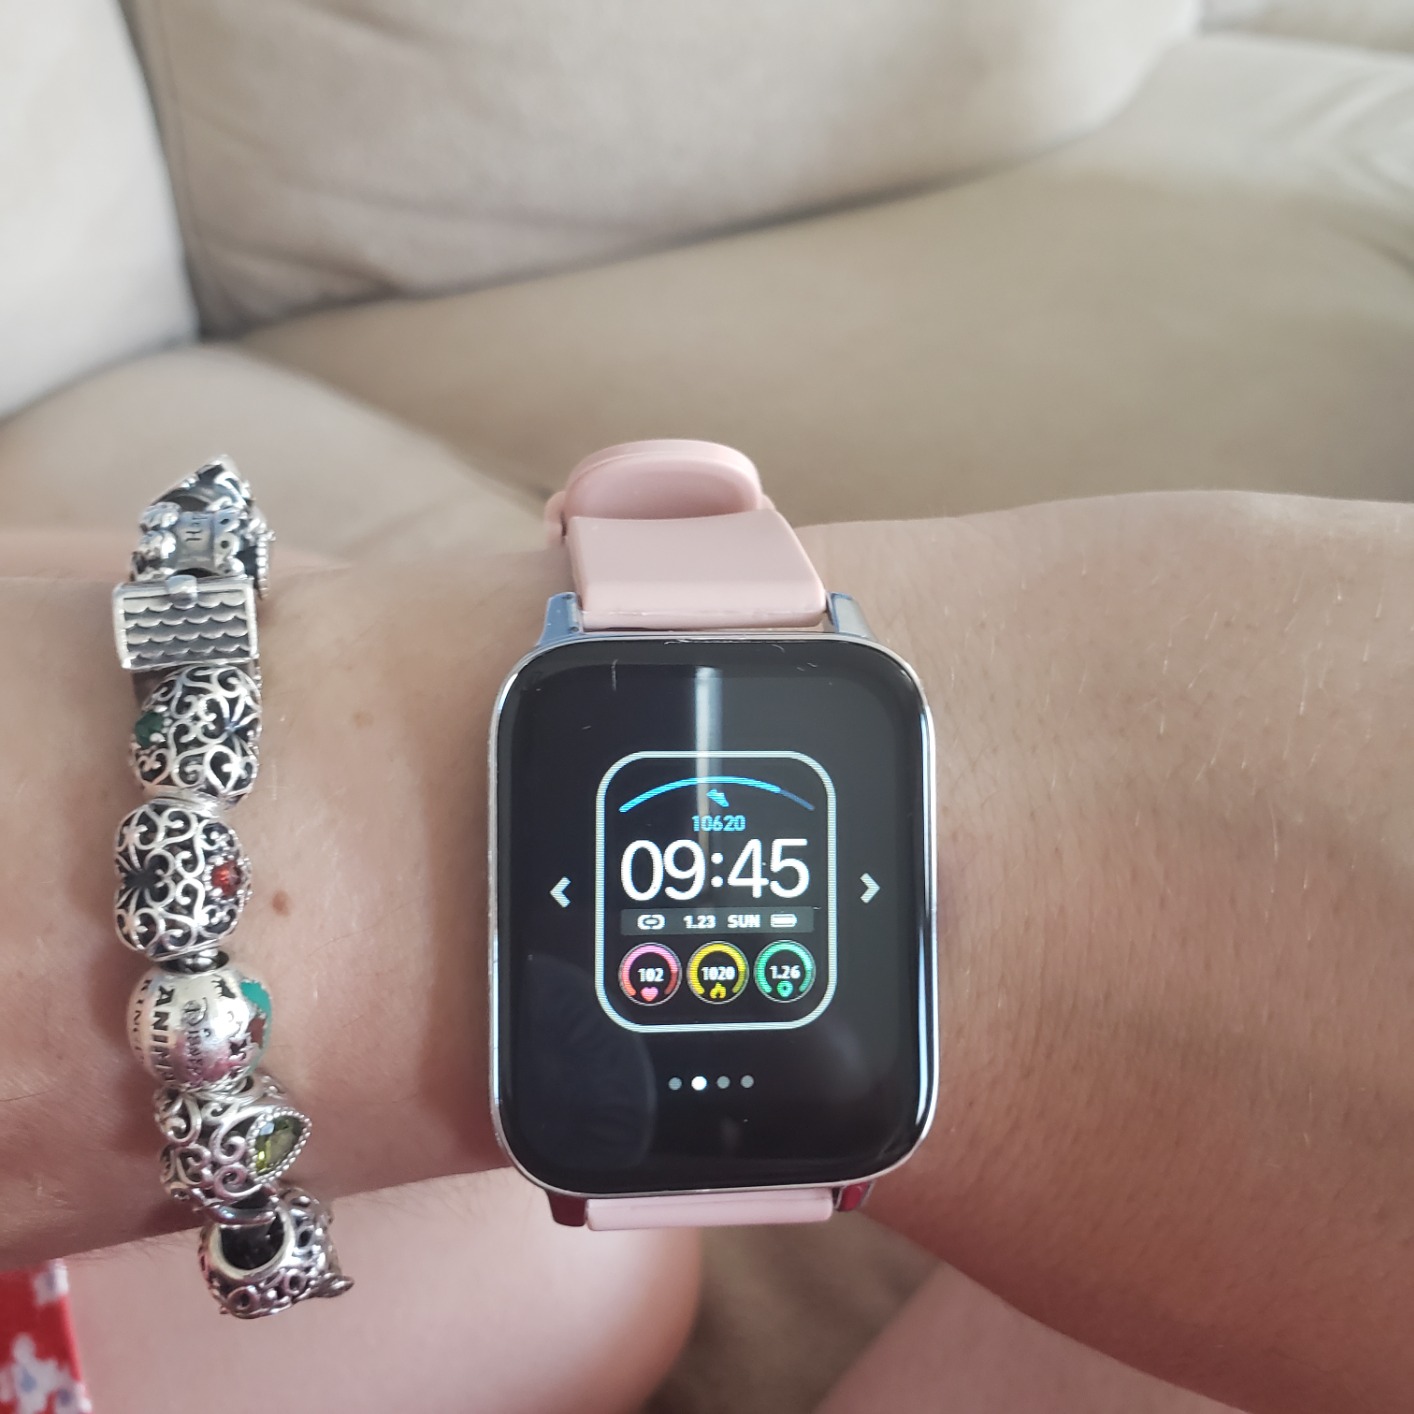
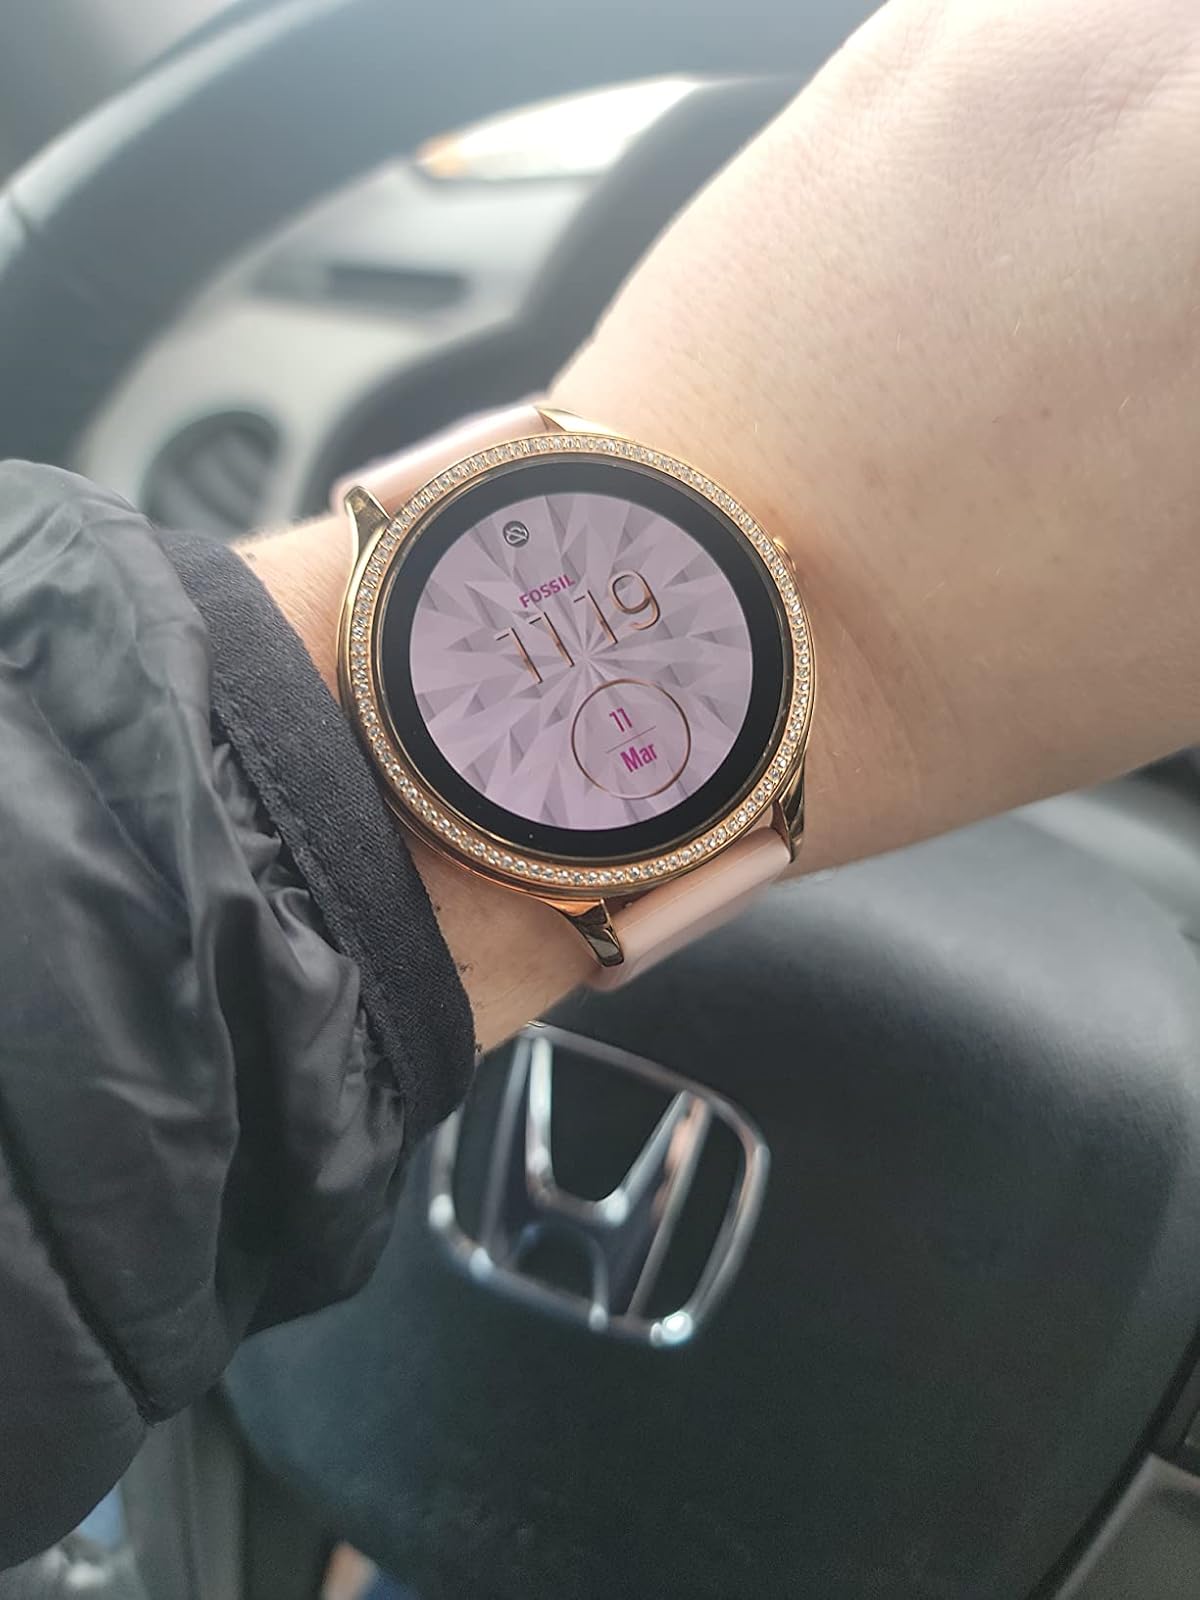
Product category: smartwatch
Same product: no